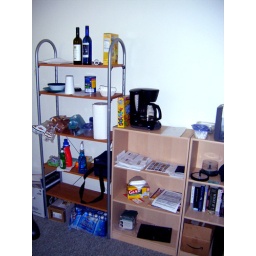
Standng in the bedroom door looking into the office/living room.